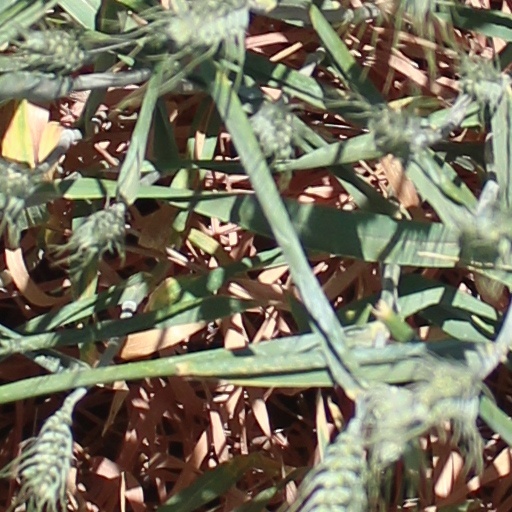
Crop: wheat